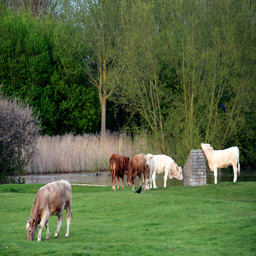
Five cows standing in a grassy field surrounded with trees.
5 cows walking along the field eating grass.
A group of cows grazing in the grass on a sunny day.
A group of cows in a field near a pillar
Five cows meander around a meadow and one scratches his face on an old brick structure.